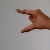
The image shows a hand gesture representing the letter 'Z' in Indian Sign Language.